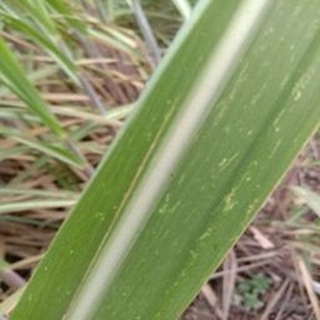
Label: sugarcane_mosaic